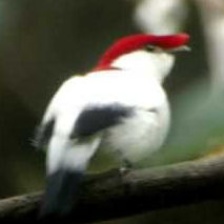
Species: ARARIPE MANAKIN
Scientific name: ANTILOPHIA BOKERMANNI